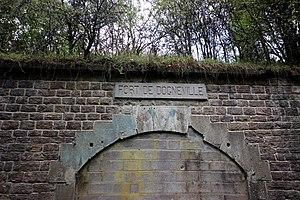
Le cartouche du fort de Dogneville
Le fort de Dogneville, appelé brièvement fort Kléber, est une fortification faisant partie de la place forte d'Épinal, situé au nord-nord-est de la commune de Dogneville, dans les Vosges.